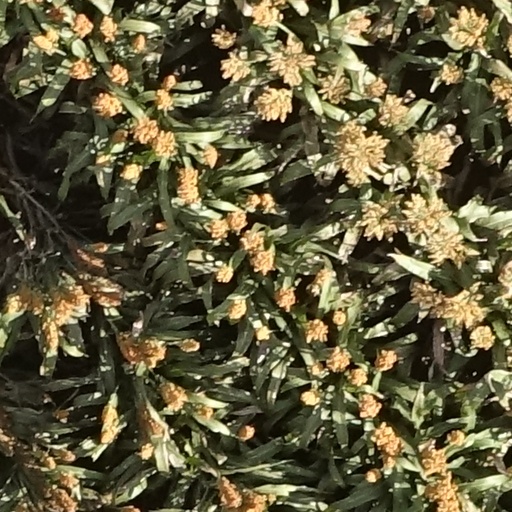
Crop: sorghum